Wolfsberger AC

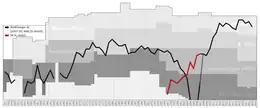
Historical chart of Worfsberger AC league performance

In 2007, WAC and neighbours SK St. Andrä decided to enter a cooperation. While both clubs remained as separate entities, they closely worked together on almost all aspects: "Central areas of both clubs like administration, management, economy, marketing, gastronomy, as well as the athletic section as the core (both the senior and junior teams) will be centrally administered from the newly created offices of WAC/St. Andrä at Wolfsberg." Since SK St. Andrä were playing at the Regional League, the team began at this level, from which it was promoted to the First League in 2010. At the end of the 2011–12 season, the cooperation secured promotion to the Bundesliga with one round of matches to go. Soon afterwards, the cooperation was dissolved; Wolfsberger AC thus competed as an independent club on the highest level of Austrian football for the first time in their history.